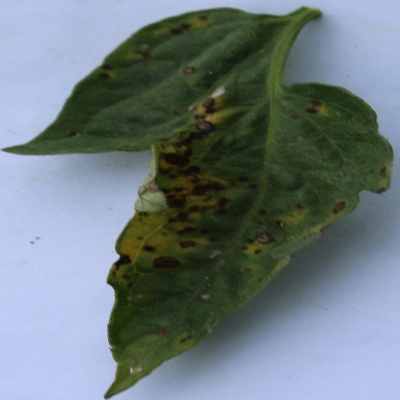
Crop: Tomato
Condition: septoria leaf spot